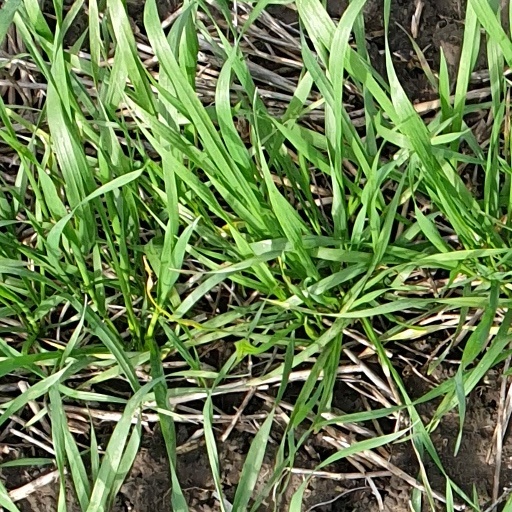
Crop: wheat